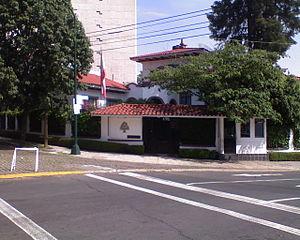
Voici les représentations diplomatiques du Liban à l'étranger :